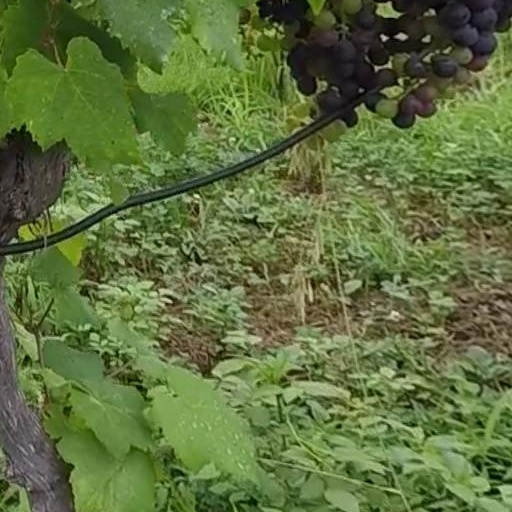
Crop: grape